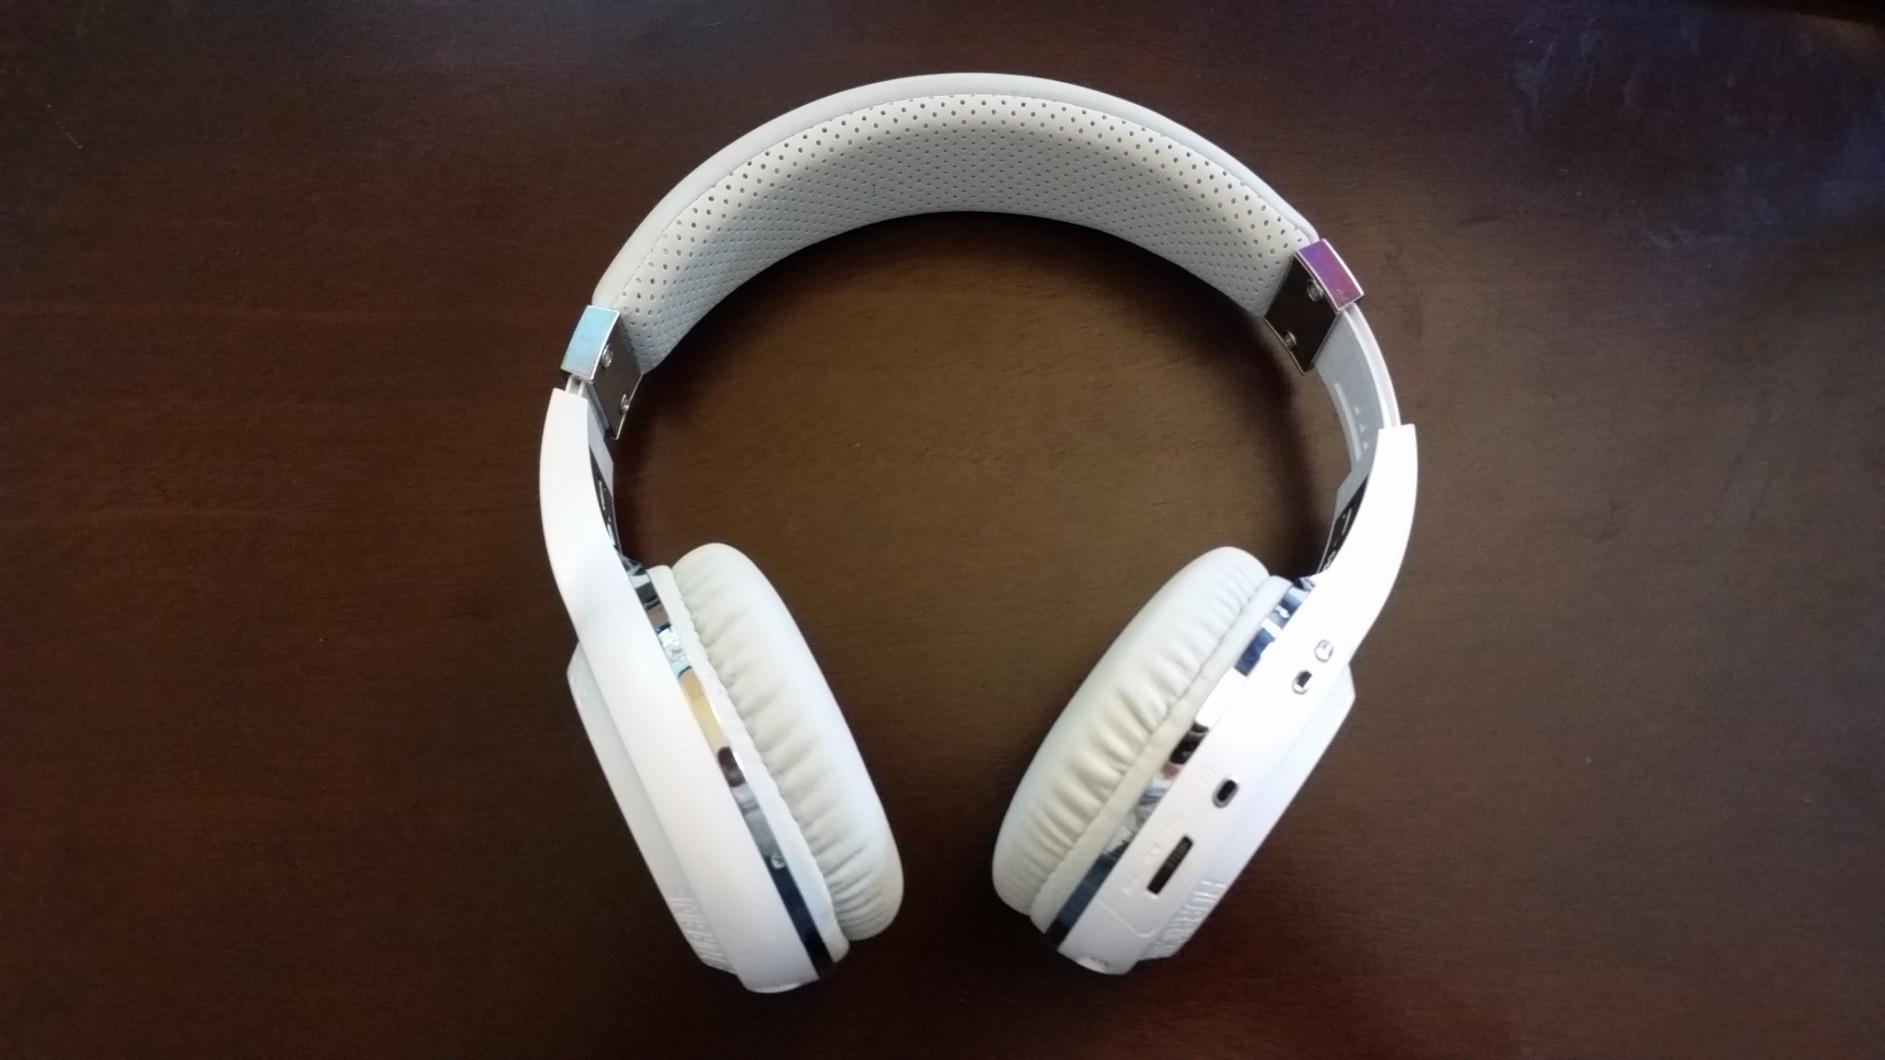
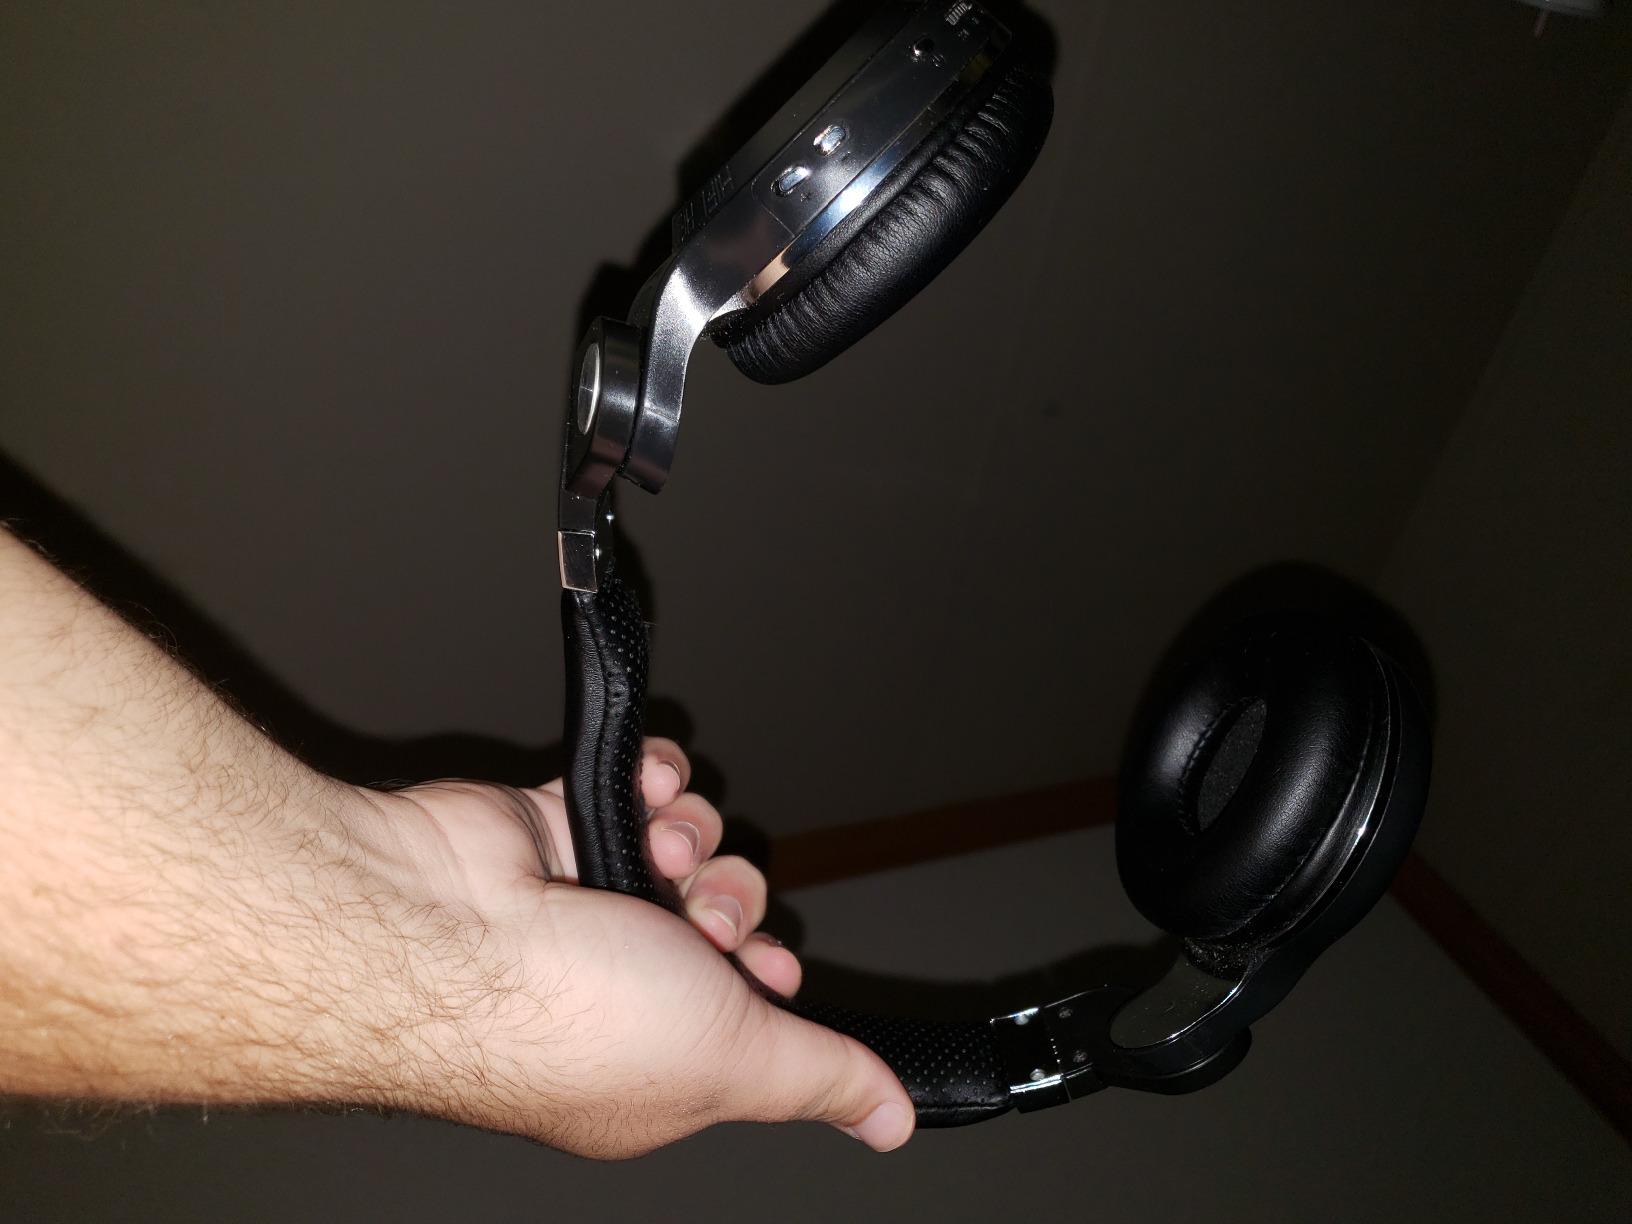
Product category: headphones
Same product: no